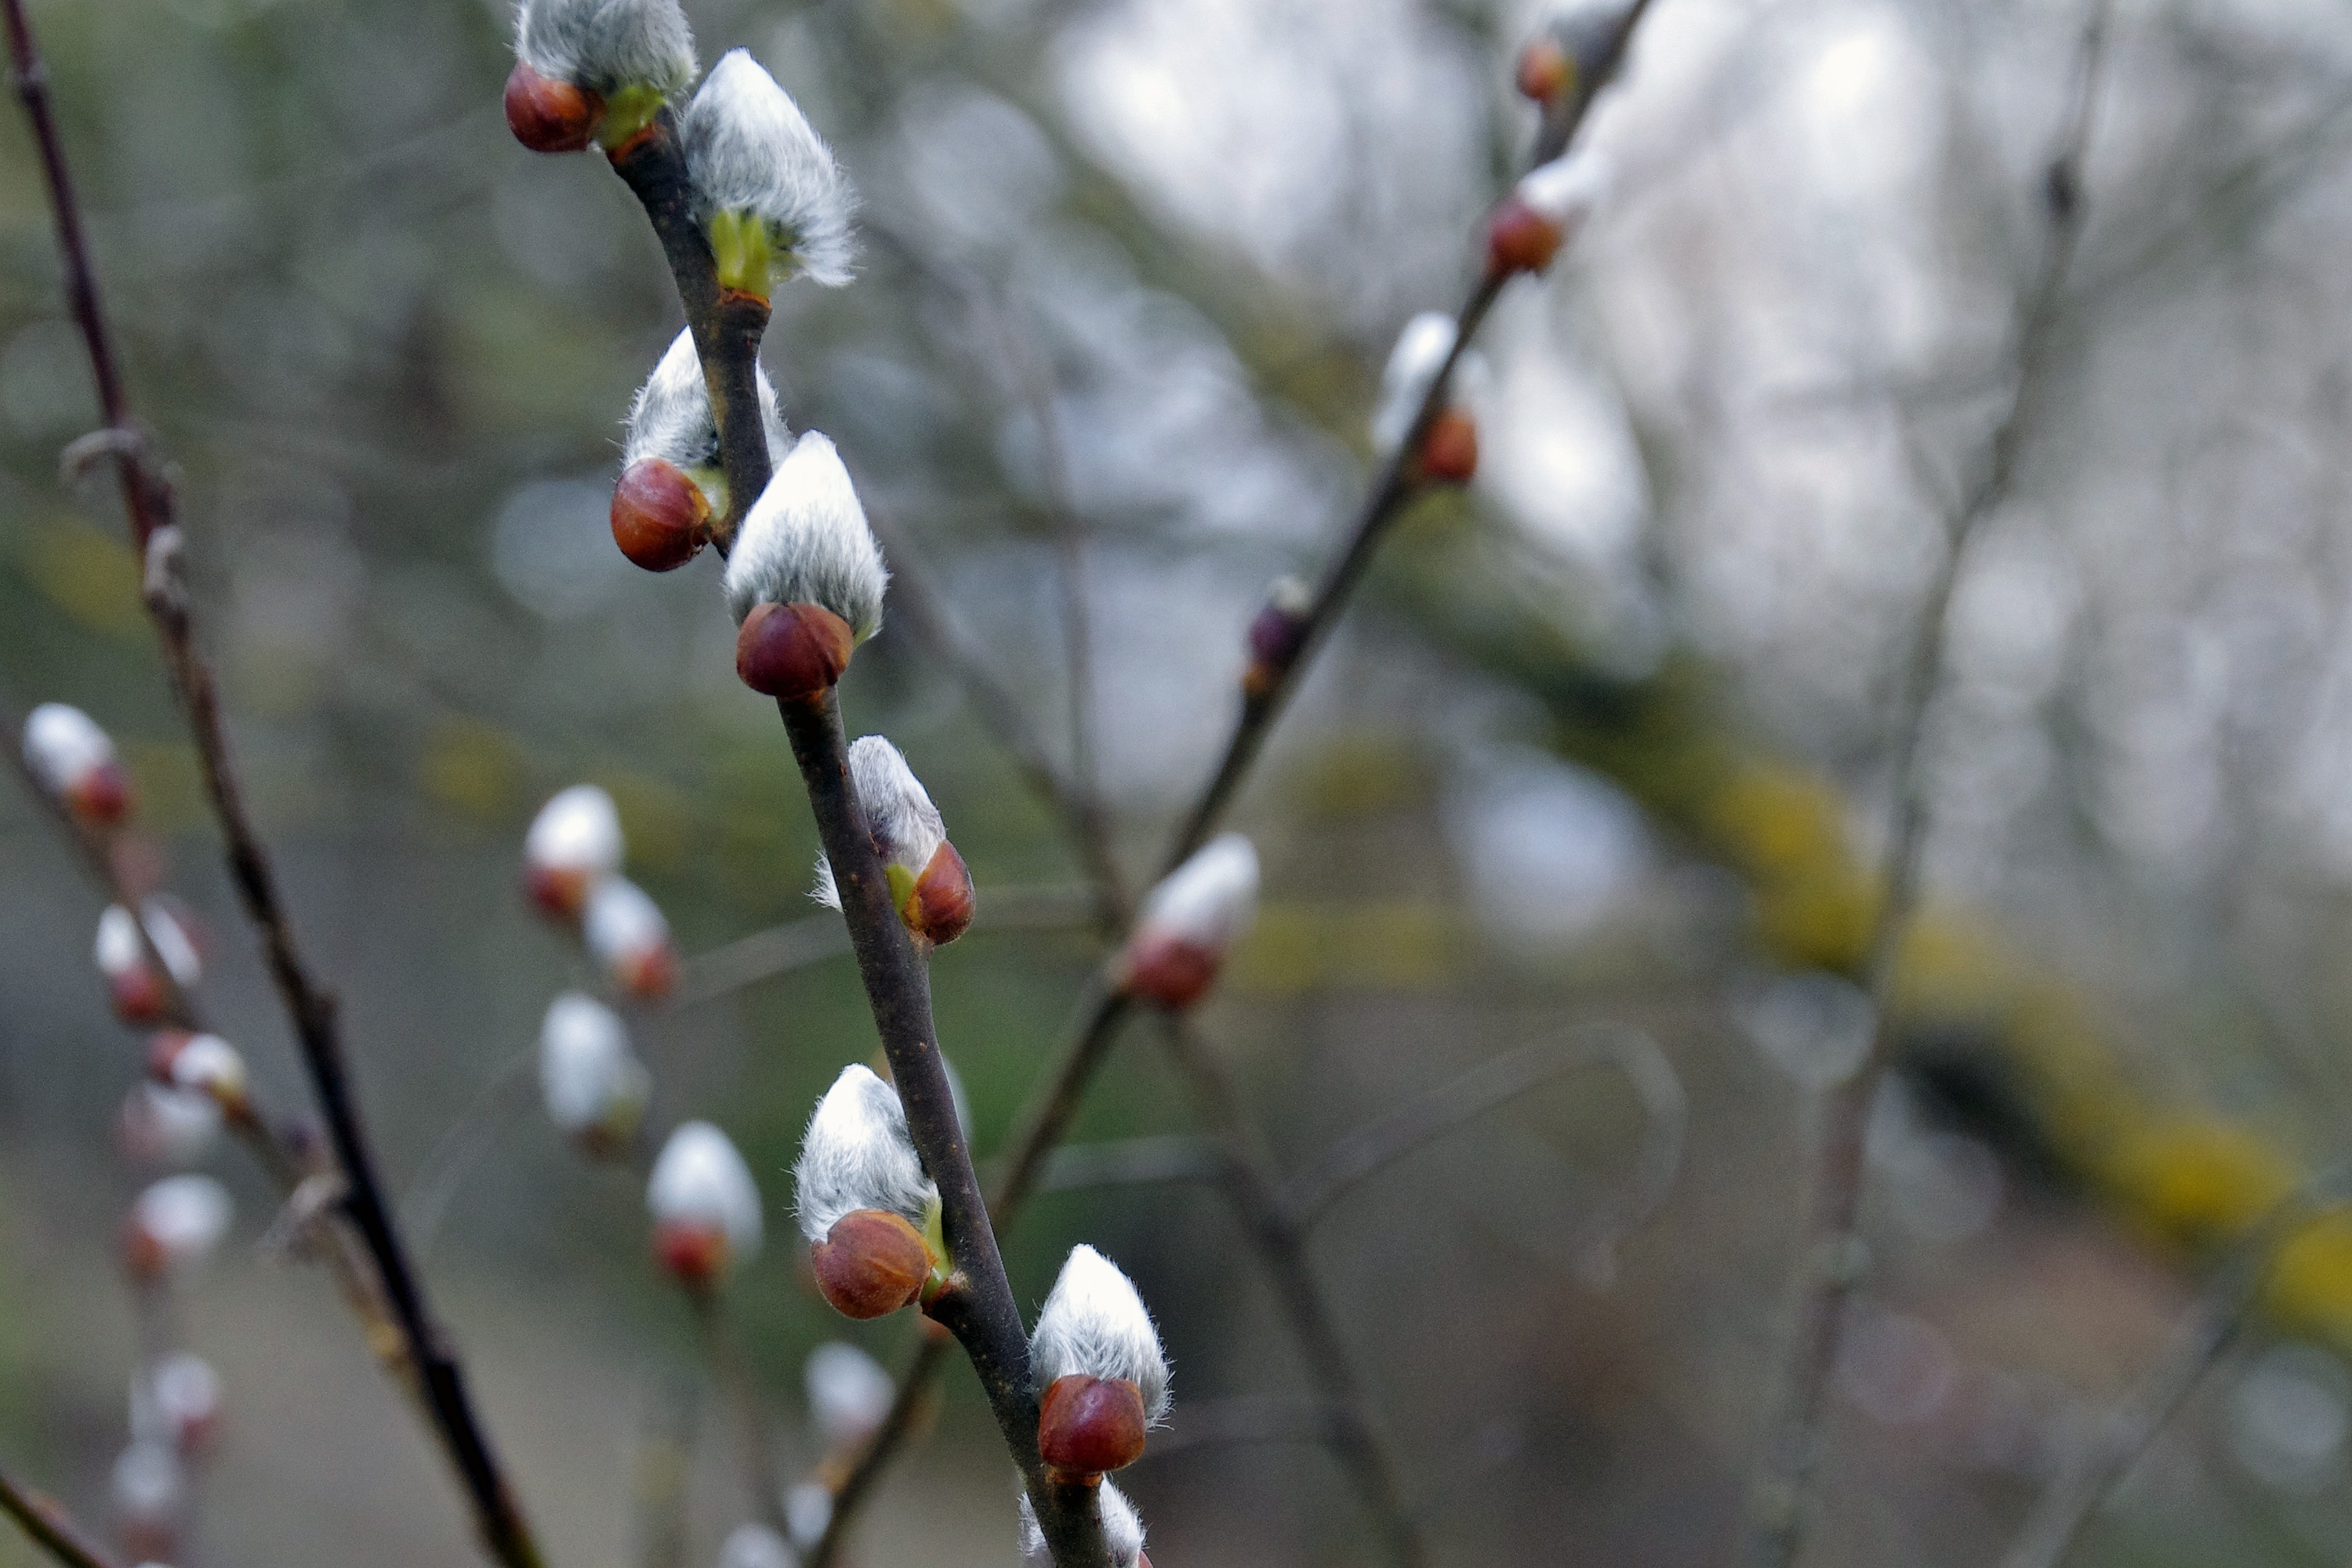
tree, nature, branch, blossom, plant, leaf, flower, food, spring, produce, autumn, botany, flora, season, twig, close up, willow, buds, bud, salix, macro photography, gems, flowering plant, gemma, plant stem, land plant